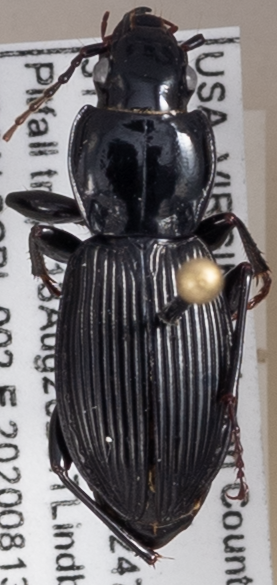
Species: Pterostichus coracinus
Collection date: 2020-08-13
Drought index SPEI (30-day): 0.77
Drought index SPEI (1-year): -0.704
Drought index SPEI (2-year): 1.28